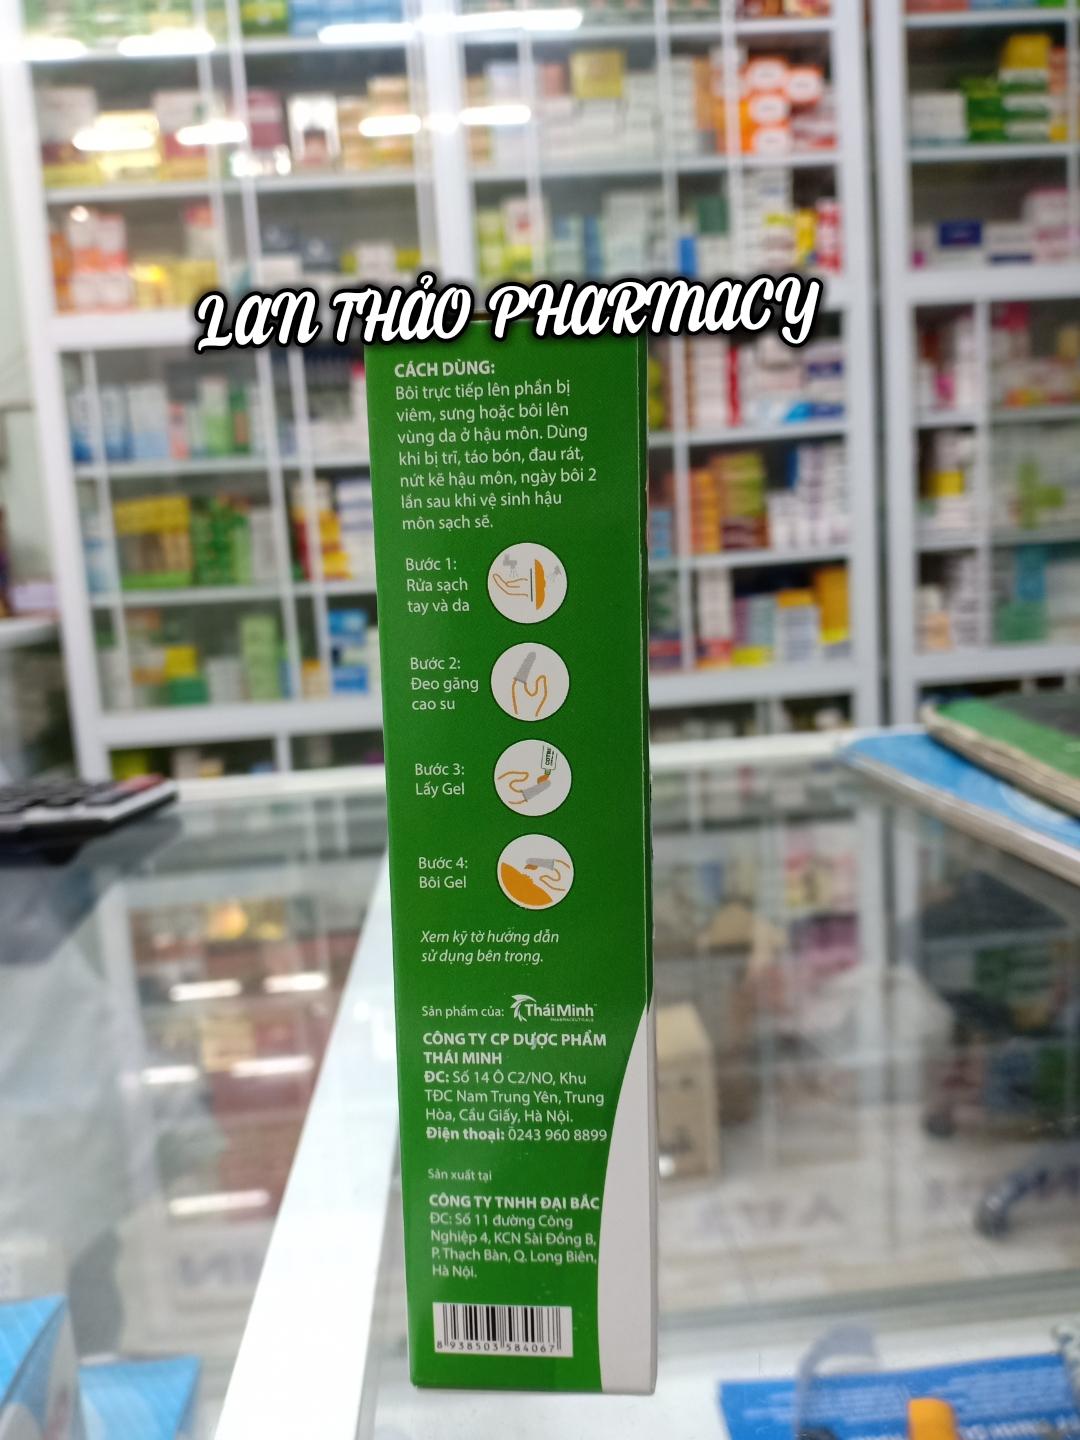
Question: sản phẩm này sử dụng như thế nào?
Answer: bôi trực tiếp lên phần bị viêm, sưng hoặc bôi lên vùng da ở hậu môn. dùng khi bị trĩ, táo bón, đau rát, nứt kẽ hậu môn, ngày bôi 2 lần sau khu về sinh hậu môn sạch sẽ